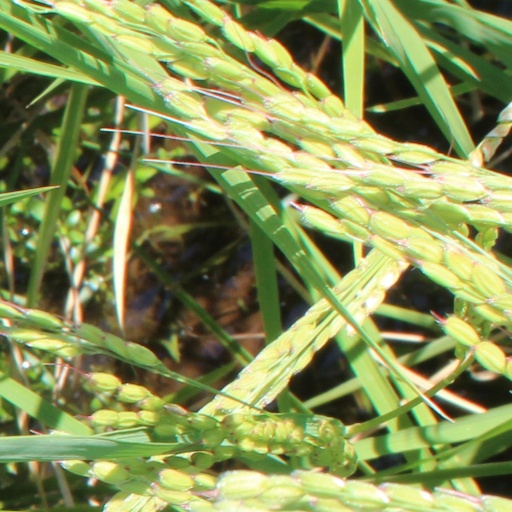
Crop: rice